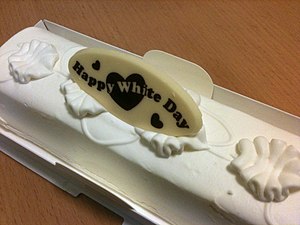
White Day
Kage på White Day.
White Day er en mærkedag i Japan, Sydkorea, Vietnam, Taiwan og Kina, der finder sted hvert år 14. marts, en måned efter Valentinsdag. Den består i at mænd der fik chokolade af kvinder på Valentinsdag skal give dem gaver til gengæld.